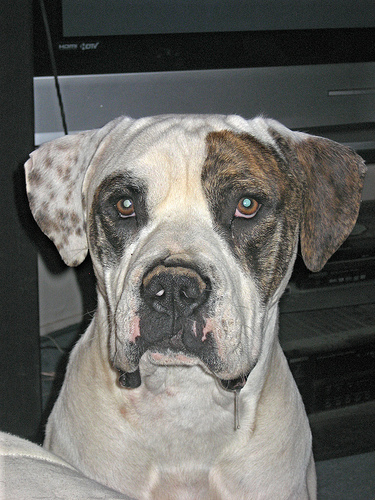
Animal: dog
Breed: american bulldog